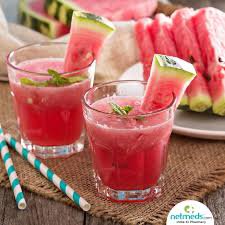
Label: Watermelon